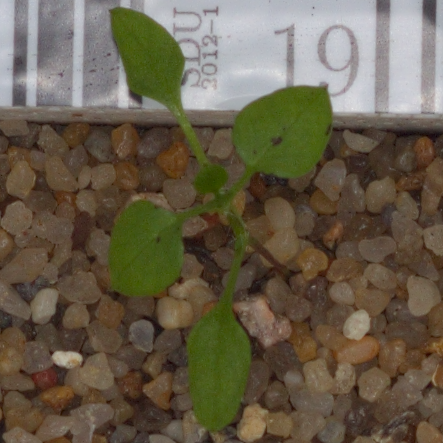
Label: common_chickweed